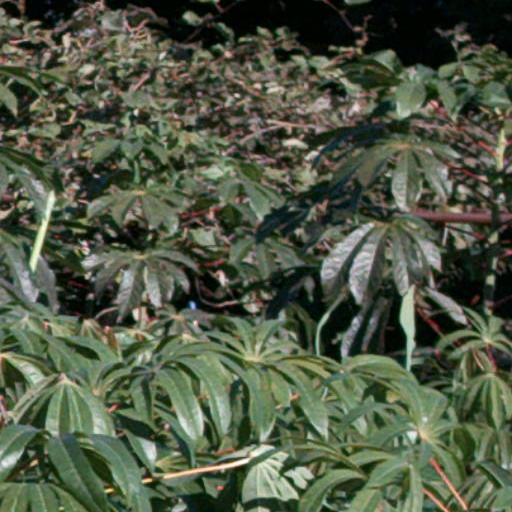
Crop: cassava